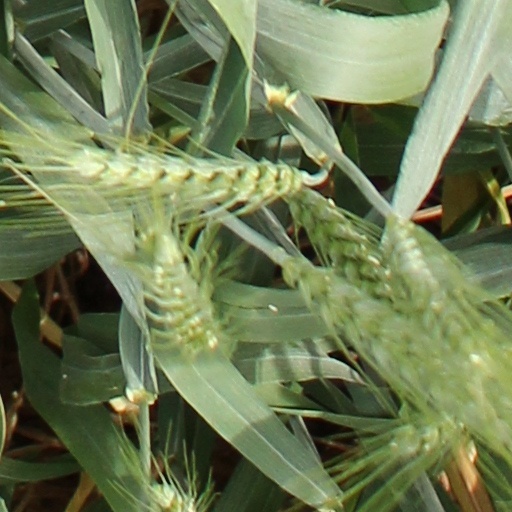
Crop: wheat